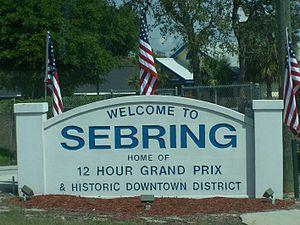
Sebring est une ville située dans le comté de Highlands, en Floride, à 137 km au sud d'Orlando, aux États-Unis. En 2006, la population de la ville était estimée à 10 648 habitants. C'est le siège et la plus grande ville du comté de Highlands.